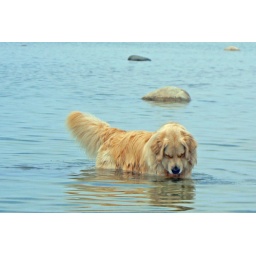
Oak in the lake - looking for rocks